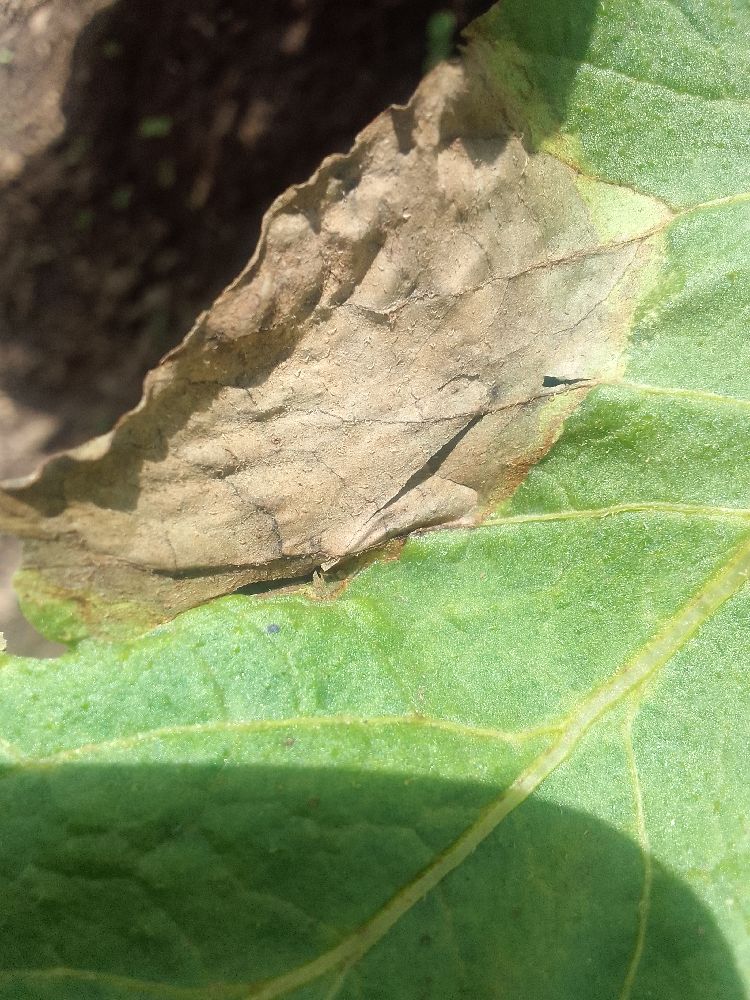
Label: Late blight